New Order (Venezuela)

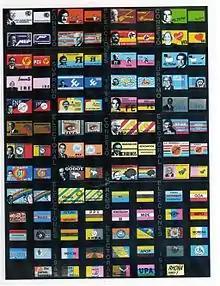
1988 Venezuelan ballots showing the Nuevo Orden party participating on the fourth row, second column.

Its national headquarters was located in Schaffer Street in the Buena Vista Sector of Petare, Caracas, where it participated in multiple student, union, social, and humanitarian projects among the population, especially the elderly diabetics. The party had a presence in more than 15 states, with its strongest bastions in Caracas, Miranda, Delta Amacuro, Yaracuy, Falcón, Carabobo, and Lara.